Archibald Gardner

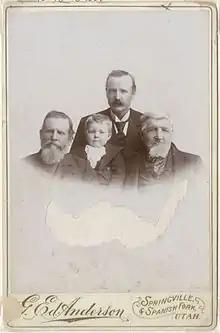
A 4-generation photograph of Neil Gardner, Vernon Neil Gardner, Neil Livingston Gardner, and Archibald Gardner

Archibald Gardner (September 2, 1814 – February 8, 1902) was a 19th-century pioneer and businessman who, with his knowledge of lumber- and grist mills, helped establish communities in Alvinston, Ontario; West Jordan, Utah; and Star Valley, Wyoming. In his lifetime Archibald built 36 gristmills and lumber mills — 23 in Utah, 6 in Canada, 5 in Wyoming, and 2 in Idaho — greatly benefiting the lives of those in the surrounding areas. Archibald also built hundreds of miles of canals to introduce the flow of water to the mills' apparatus.